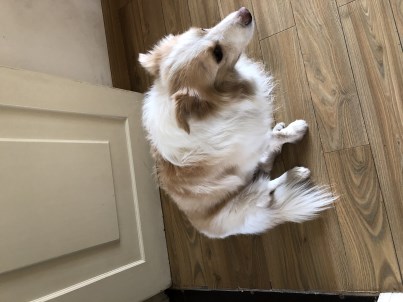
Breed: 2594-n000109-Border_collie